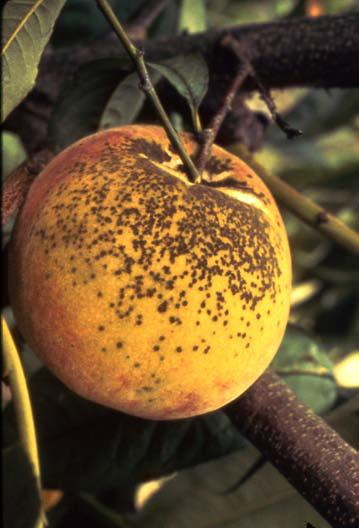
Plant: Peach
Disease: peach scab